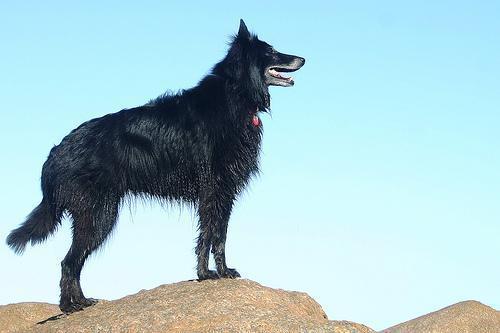
groenendael